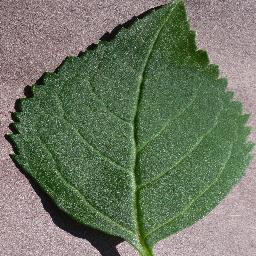
Label: Cherry___healthy